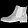
Label: Ankle boot